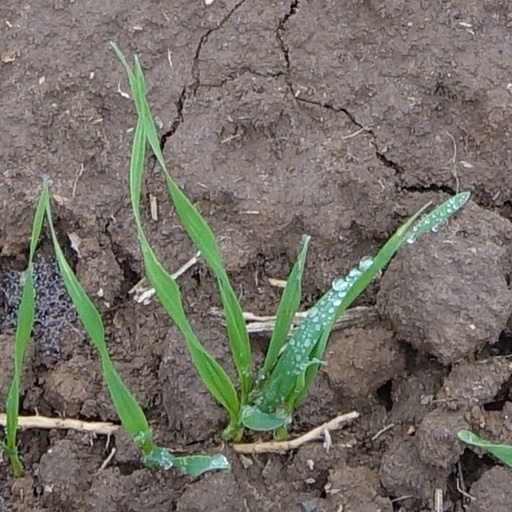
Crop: wheat